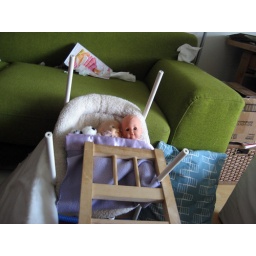
Babies on a road trip in a car that Nola built for them.